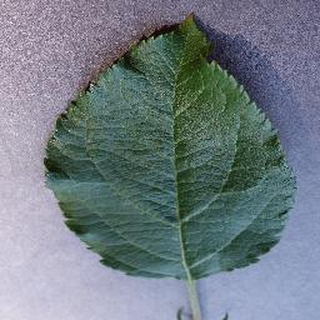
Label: healthy_apple